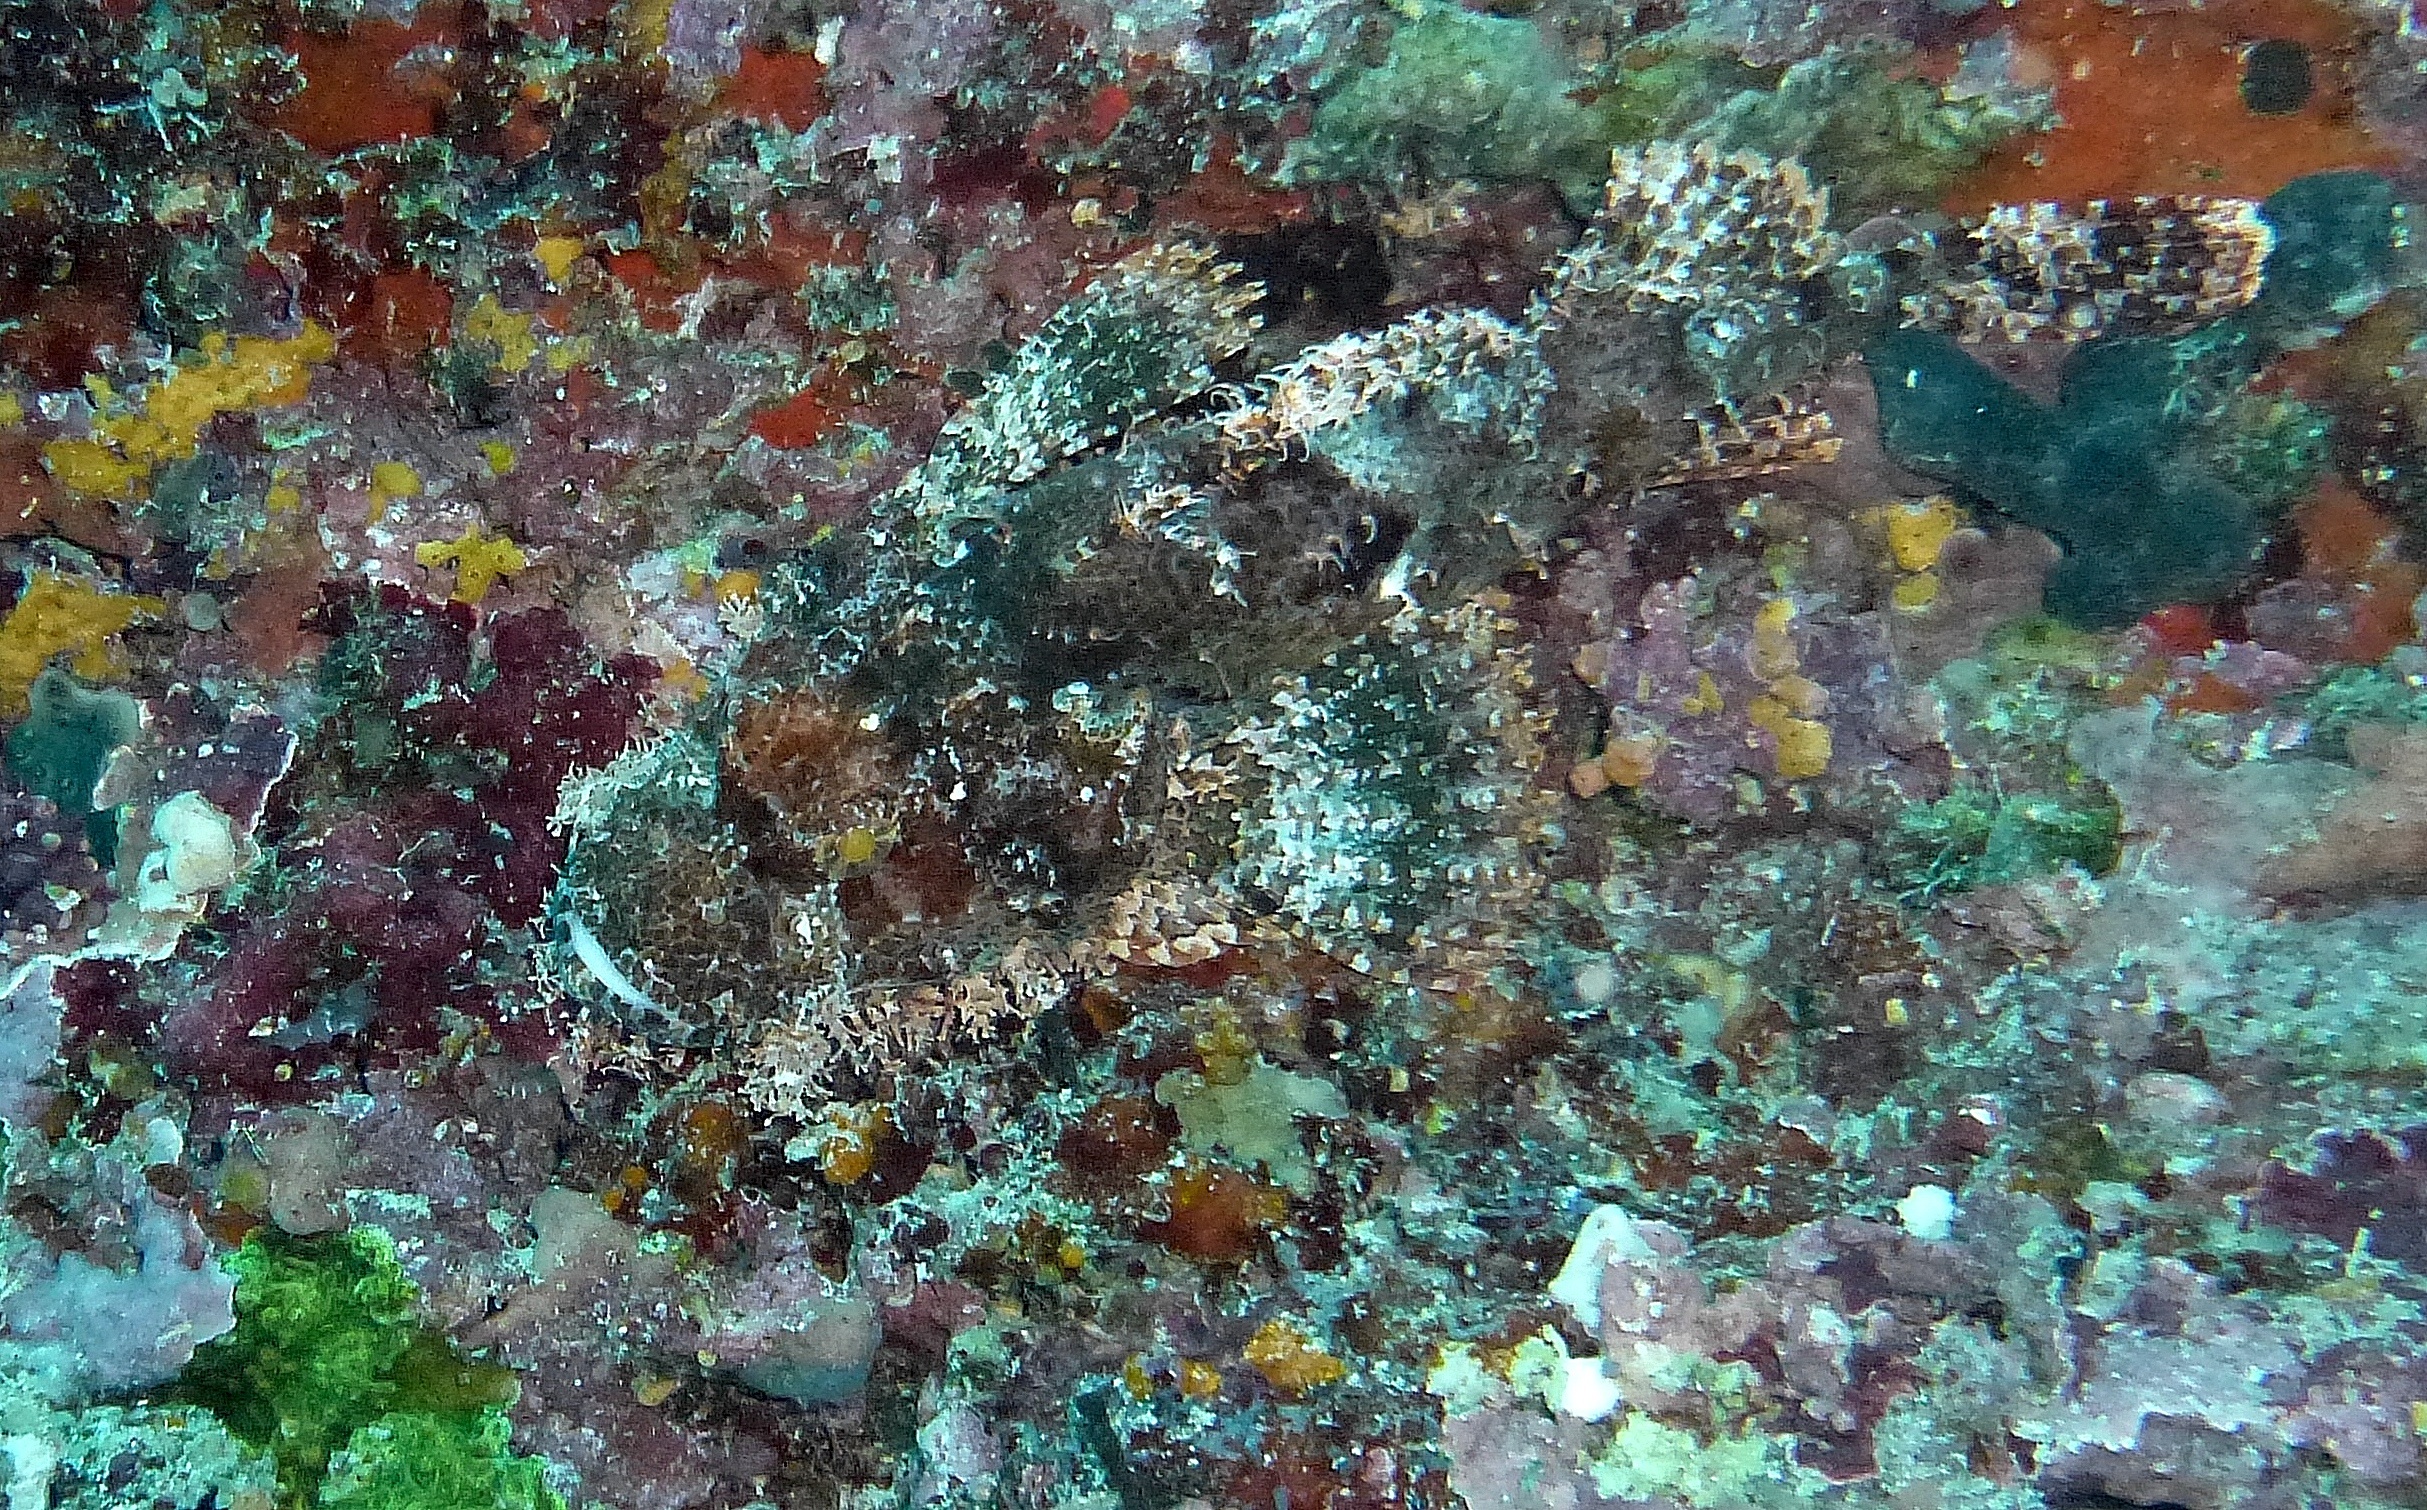
sea, diving, underwater, biology, fish, coral, coral reef, reef, camouflage, hide, habitat, stone fish, waiting off, natural environment, marine biology, coral reef fish